Stanislaus Stange

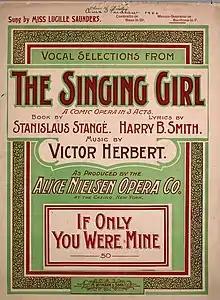
The score for Stange's musical "The Singing Girl", music by Victor Herbert, lyrics by Harry B. Smith.

He finally moved to New York, where he had more success as a writer. He teamed up with composer Julian Edwards to create a string of musicals, beginning with "Madeline, or the Magic Kiss" (1895), a romantic fantasy in which an old man magically gets younger every time he is kissed. When he becomes a handsome young man again he meets the woman of his dreams, but is worried that her kiss will regress him to childhood. However, her "kiss of love" breaks the spell. The show was a big success.